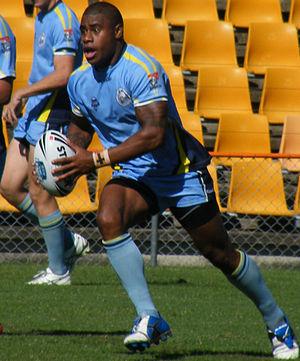
Kevin Naiqama, né le 4 février 1989, est un joueur de rugby à XIII fidjien évoluant au poste de centre, d'ailier ou d'arrière. Il fait ses débuts professionnels en National Rugby League avec la franchise des Newcastle Knights en 2010 avant de la poursuivre à partir de 2014 aux Penrith Panthers aux côtés de son frère Wes Naiqama. Ses performances en club l'amènent rapidement en sélection fidjienne avec laquelle il dispute la Coupe du monde 2013.